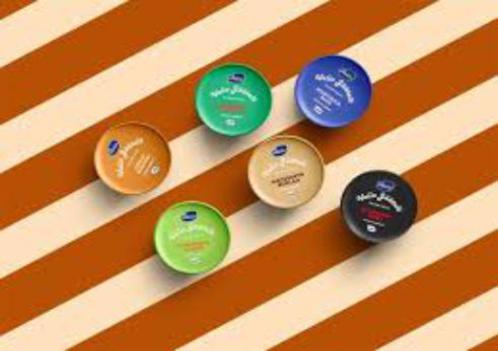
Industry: Food